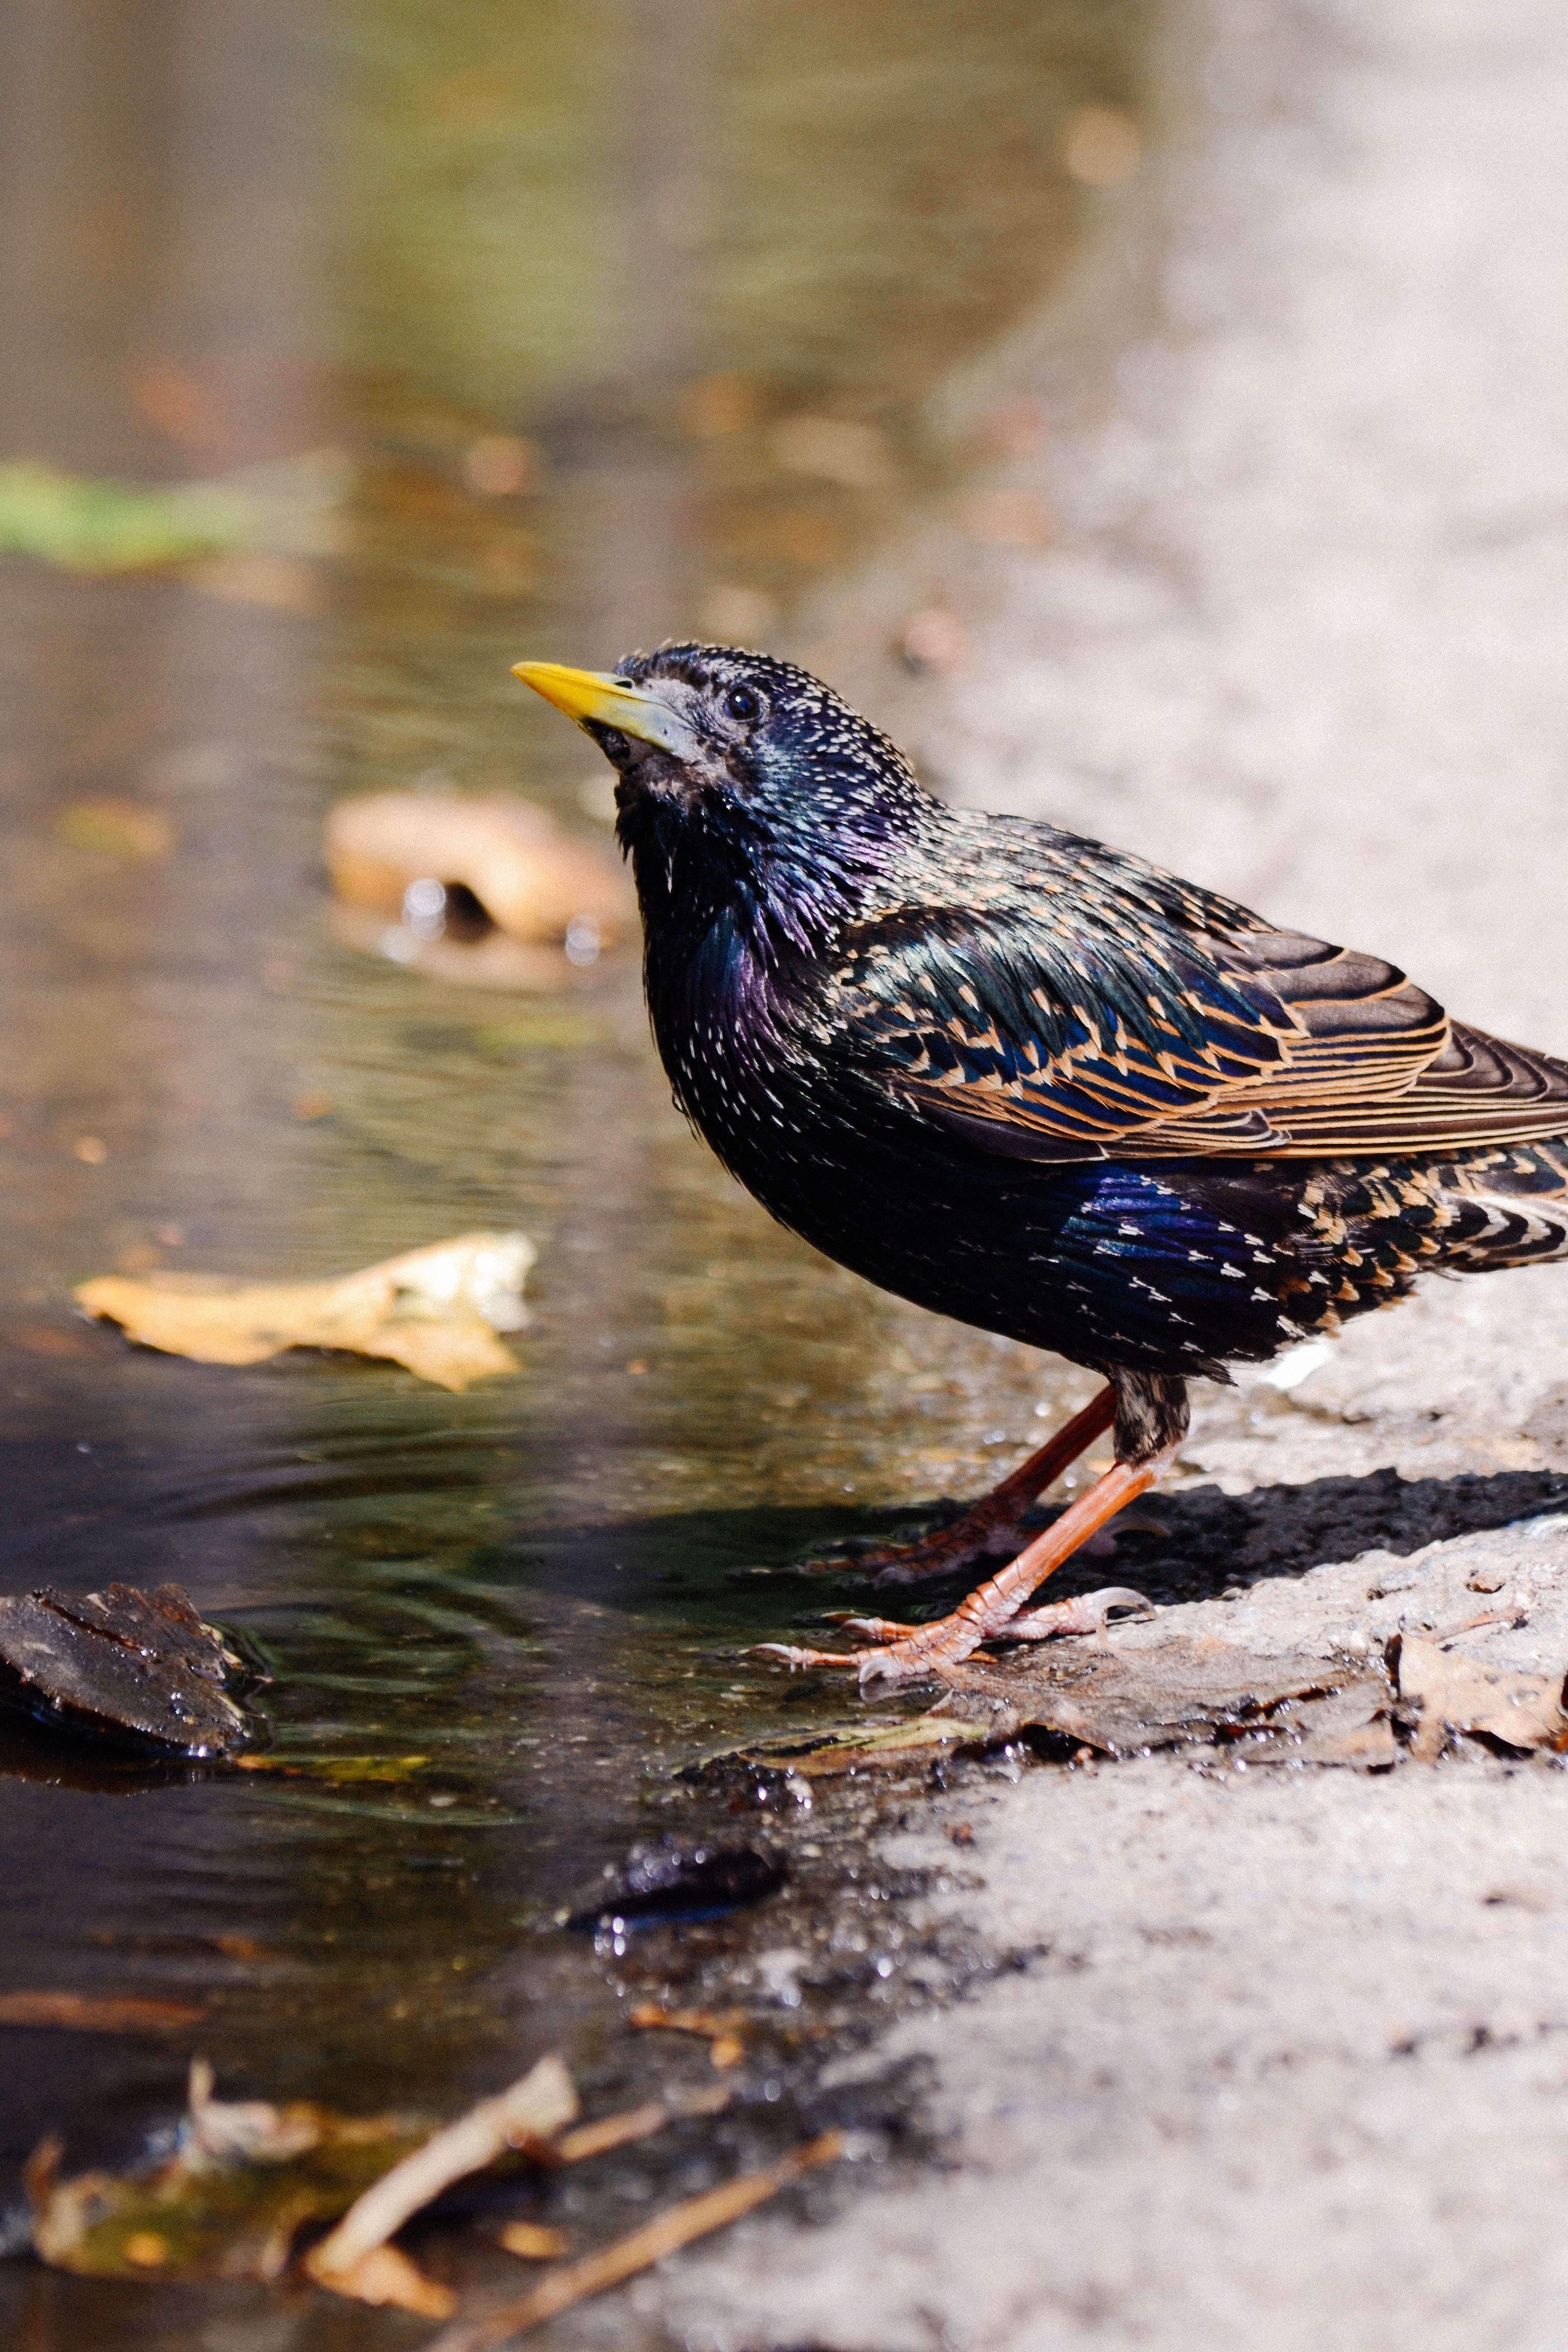
nature, bird, wildlife, beak, fauna, vertebrate, perching bird, cinclidae